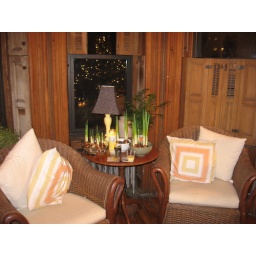
xmas tree in the window